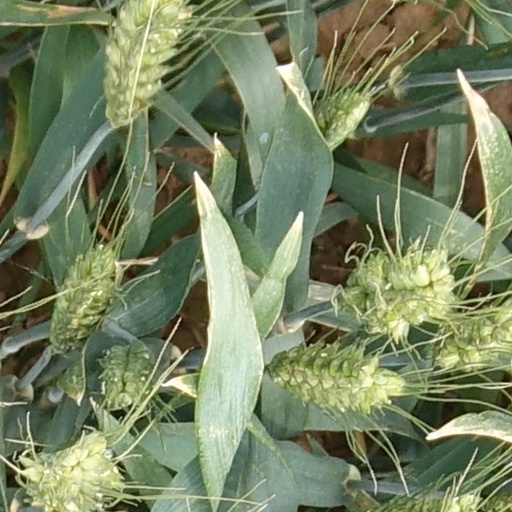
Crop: wheat